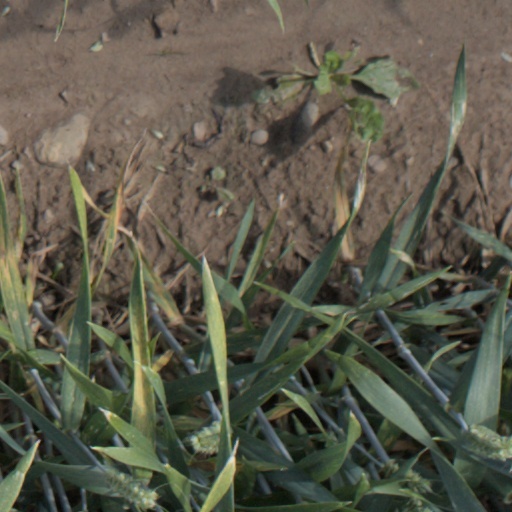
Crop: wheat